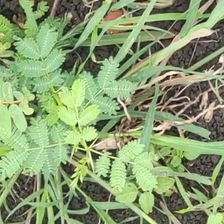
Weed species: Dwarf_cassia_(Chamaecrista pumila)